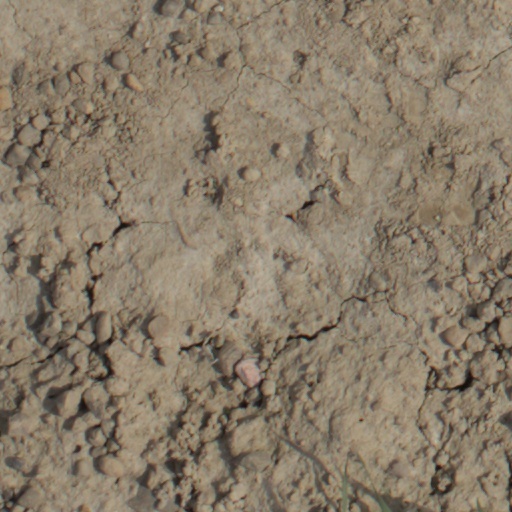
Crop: wheat